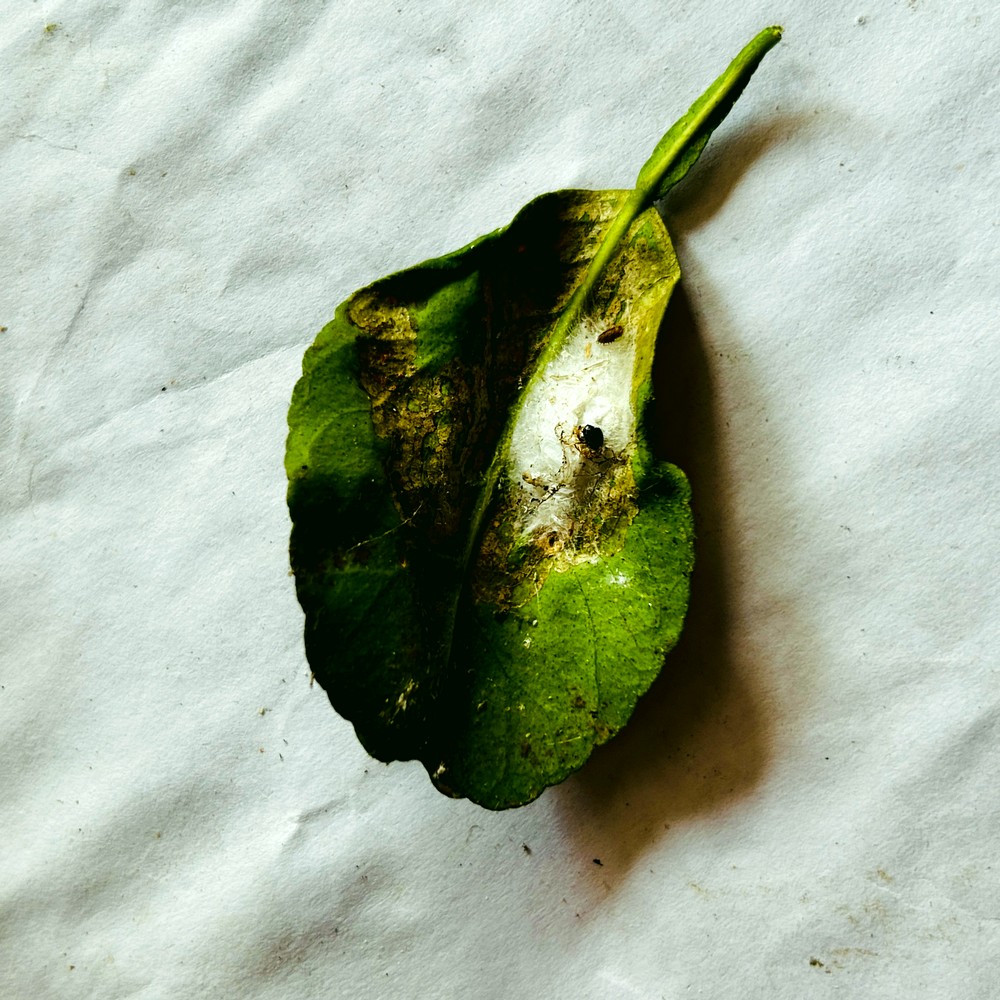
Label: Spider Mites